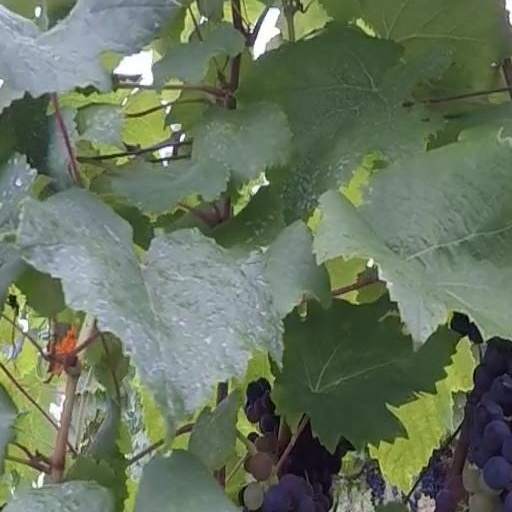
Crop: grape